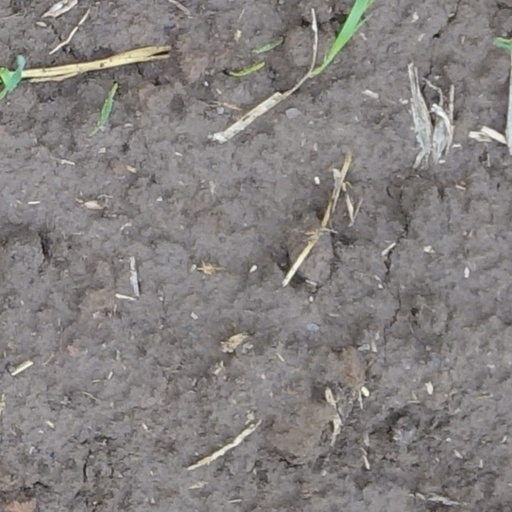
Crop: wheat